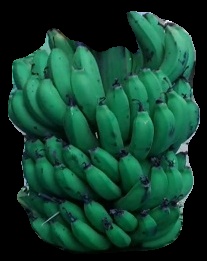
Variety: pachbale
Grade: grade2